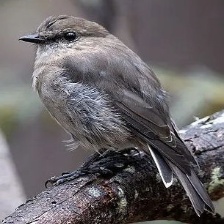
Species: DUSKY ROBIN
Scientific name: MELANODRYAS VITTATA
ImageNet parent category: robin